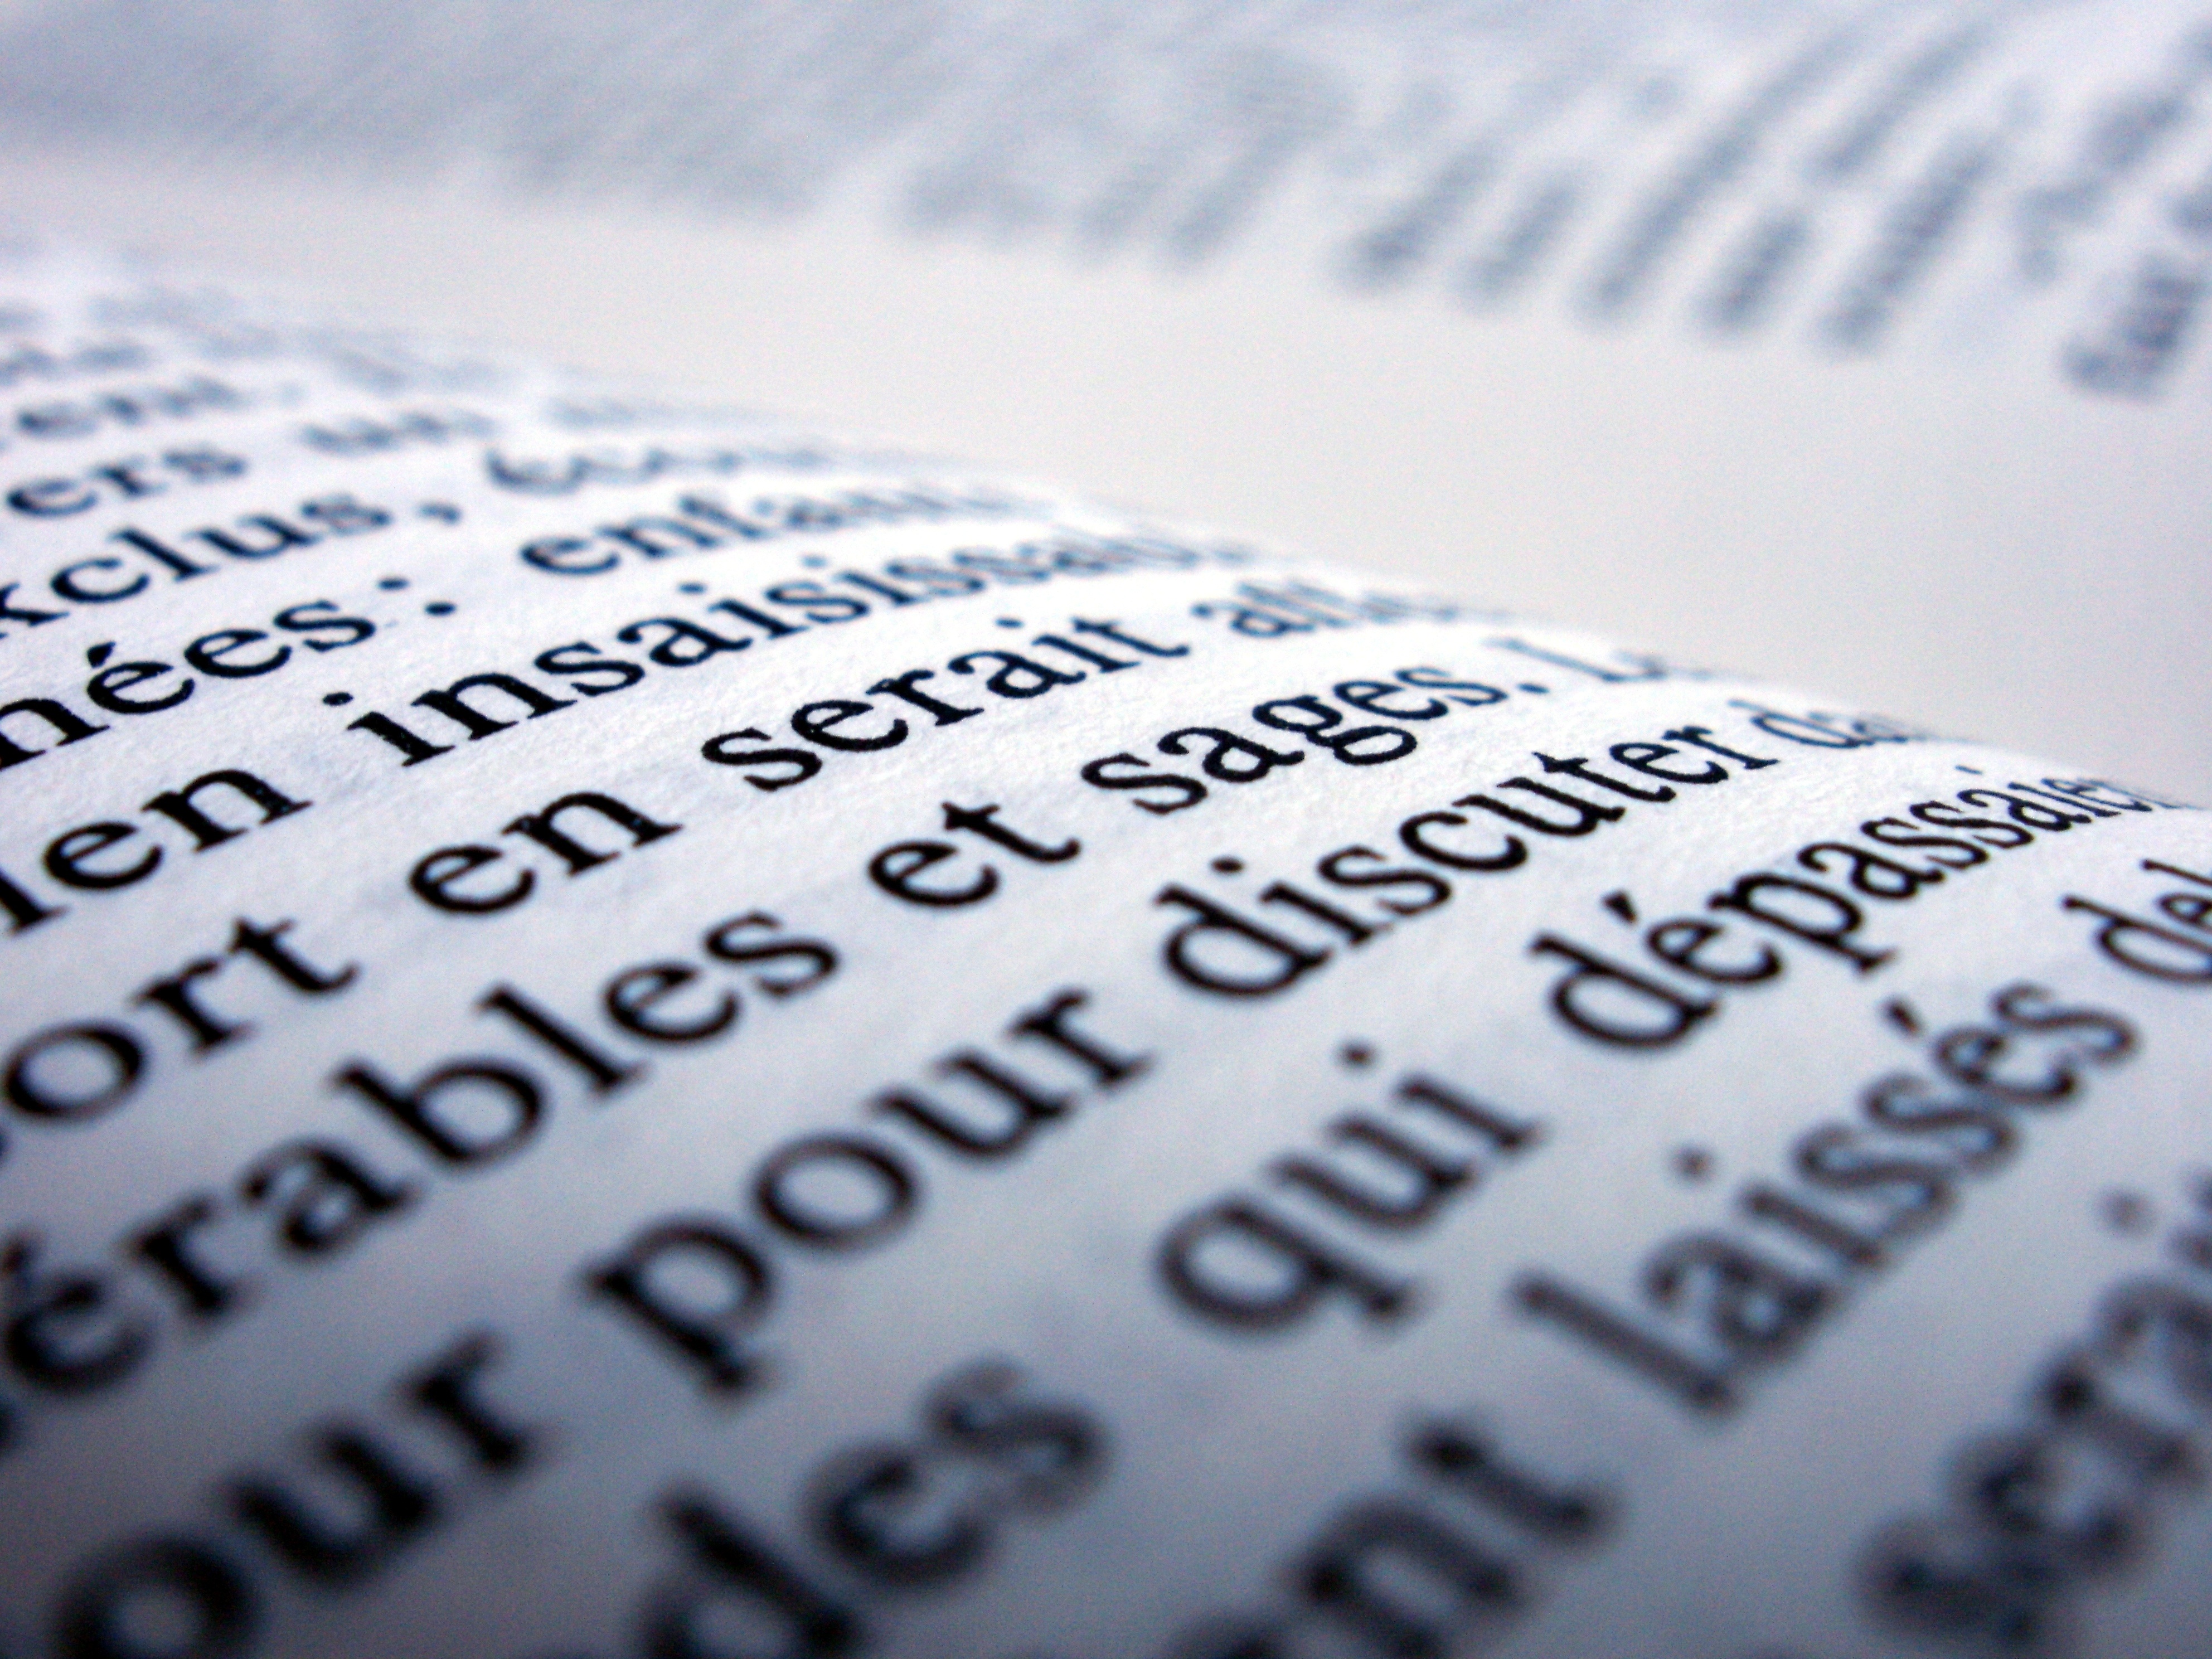
writing, book, white, number, reading, page, label, open book, close up, brand, font, french, design, text, handwriting, culture, calligraphy, document, shape, emotion